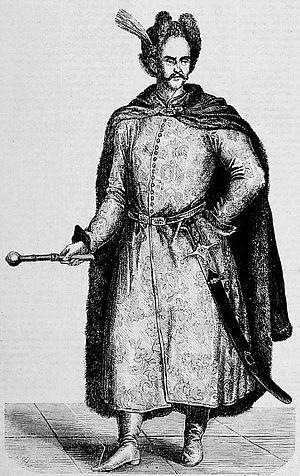
Józef Bogusław Słuszka, membre de la famille Słuszka, maître de chasse de Lituanie, grand porte-étendard de Lituanie, castellan de Vilnius et maréchal de la Cour de Lituanie, hetman de Lituanie,